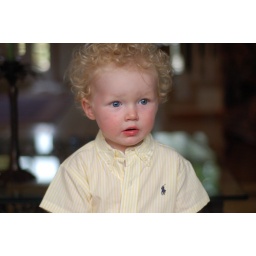
jack in yellow shirt one